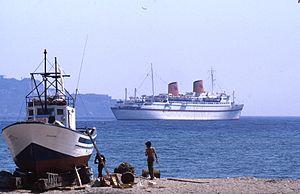
Le Kungsholm est un paquebot construit en 1953 par les chantiers De Schelde de Vlissingen pour la compagnie Swedish American Line. Il est lancé le 18 octobre 1952 et mis en service le 24 novembre 1953.